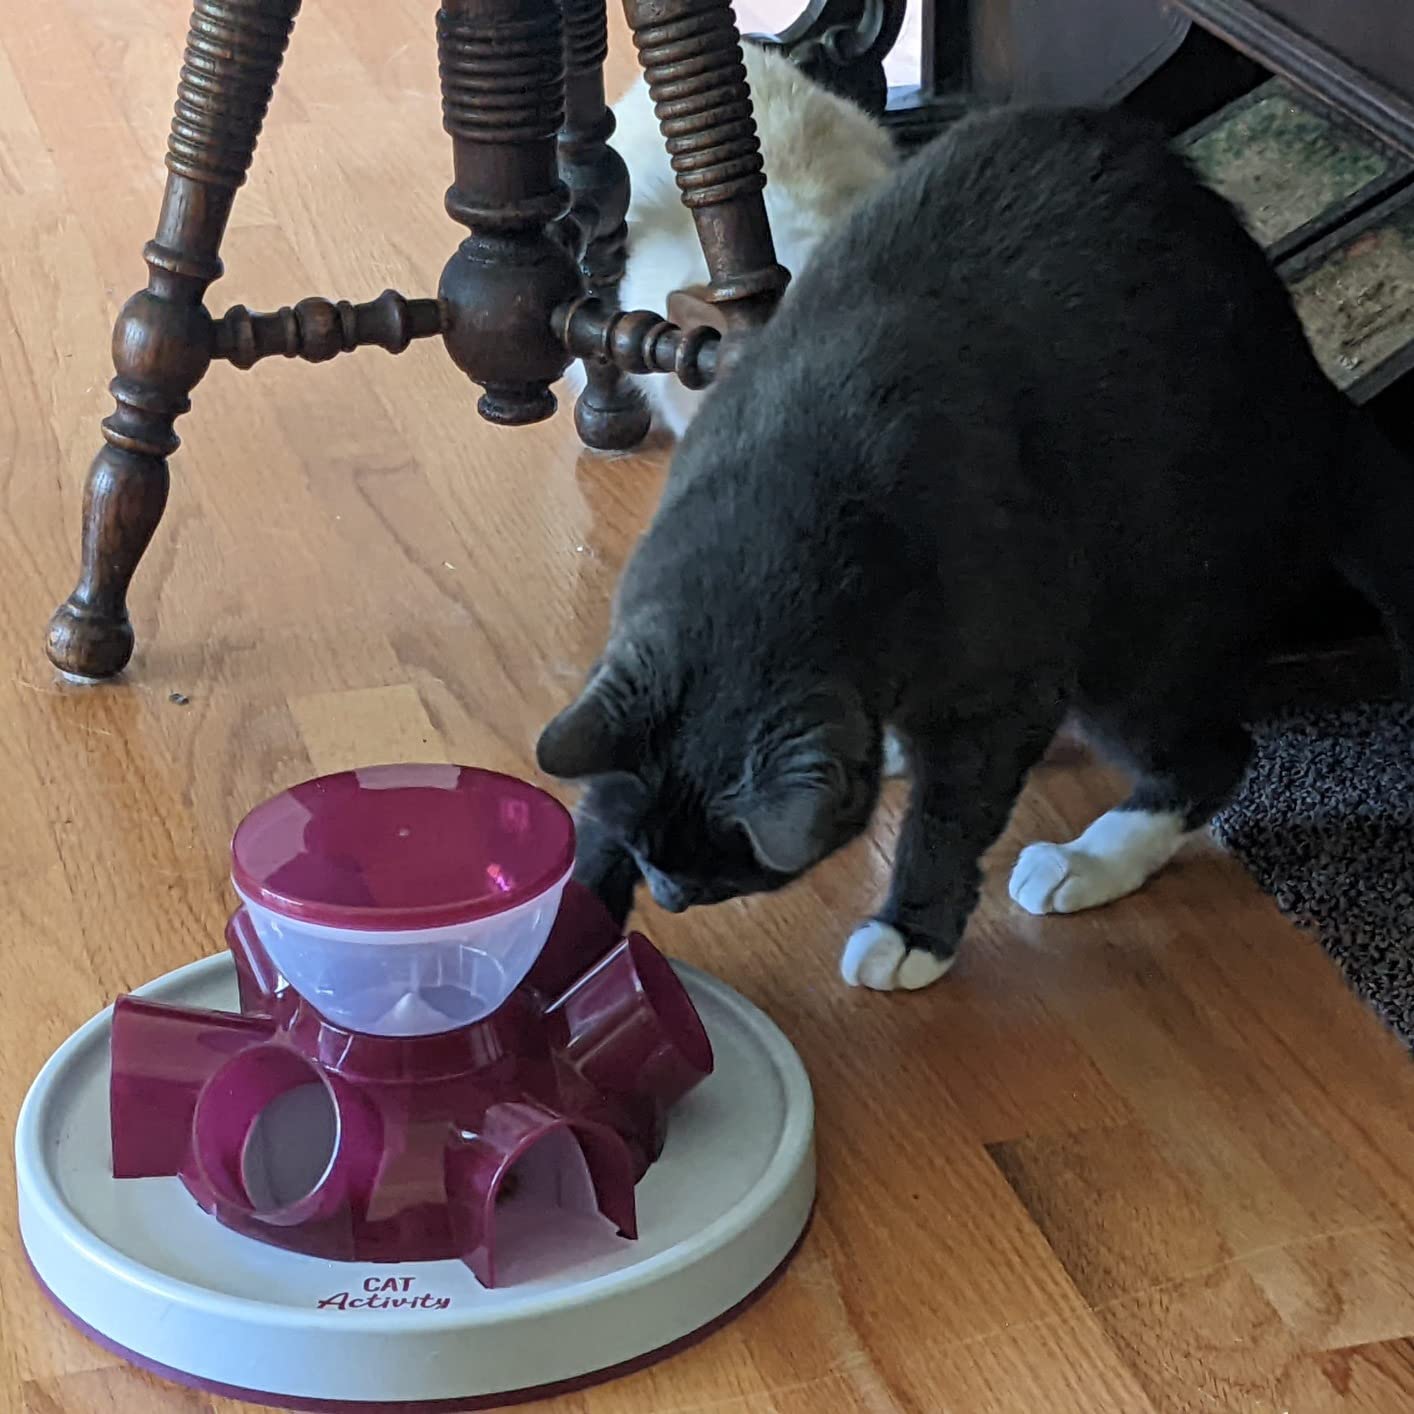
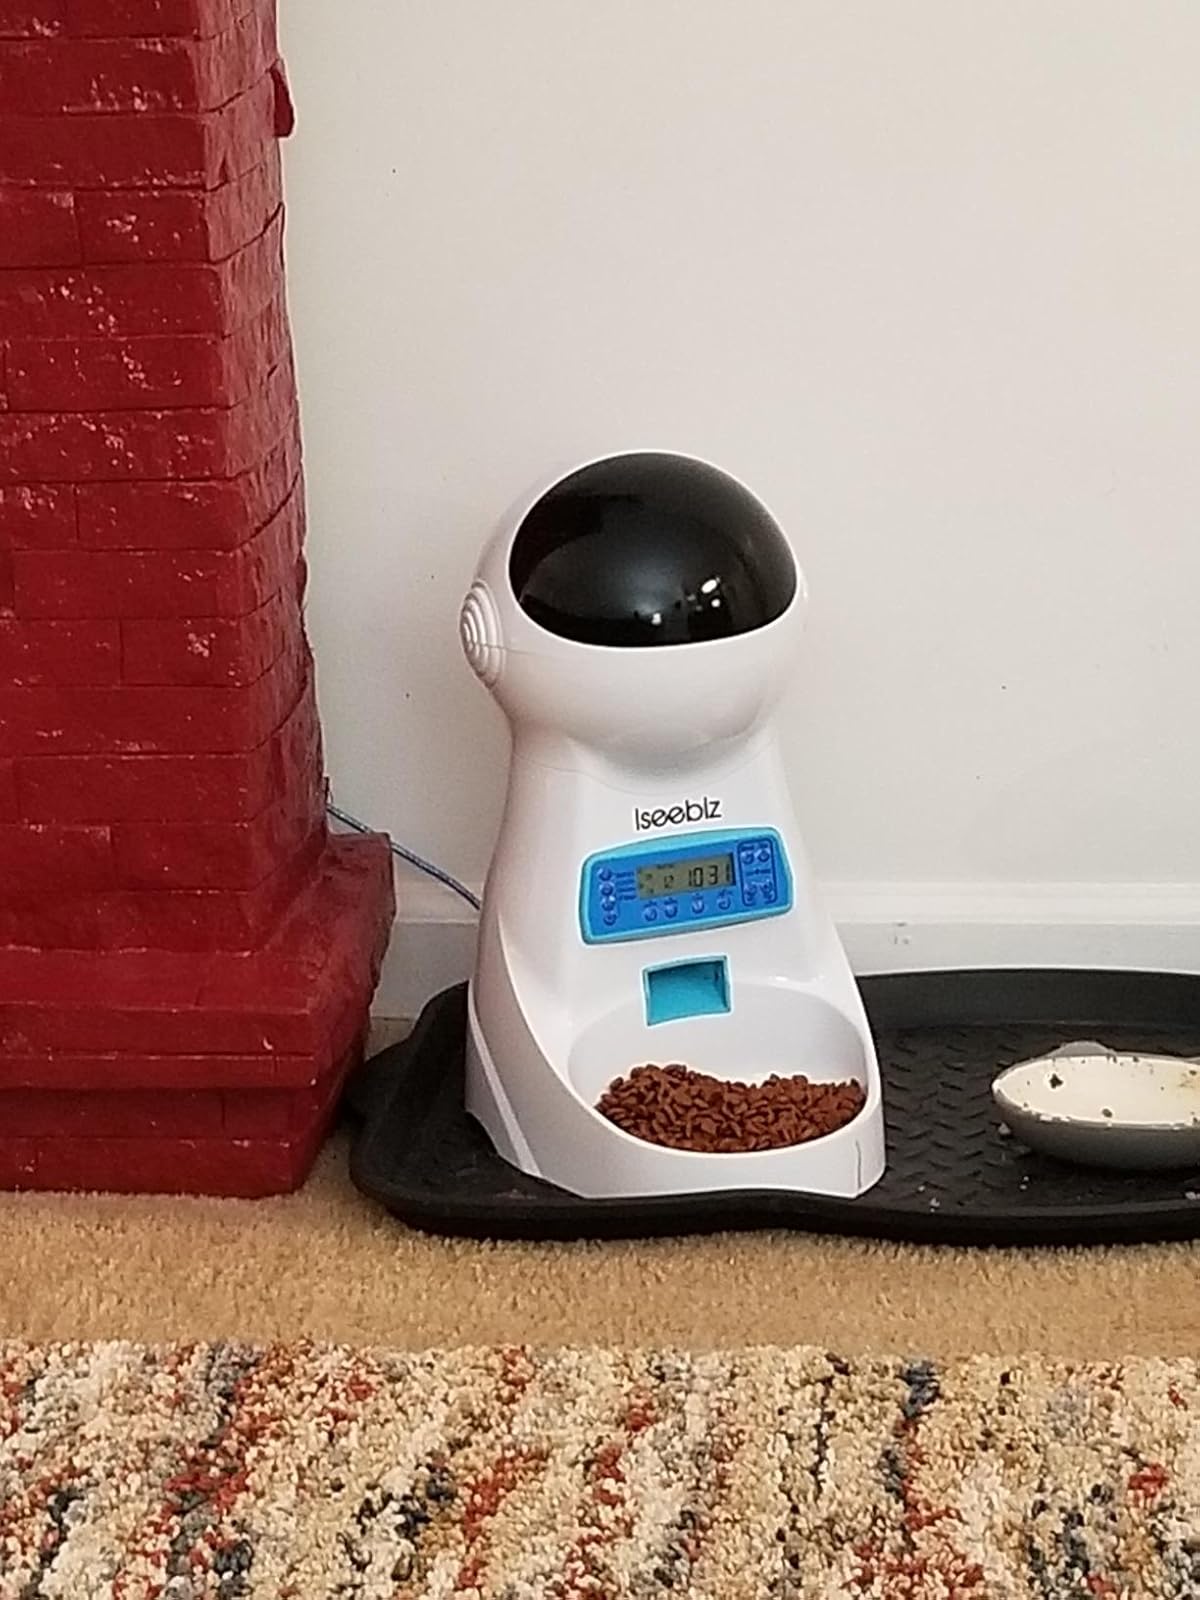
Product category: items_feeder
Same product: no